Kolli Hills

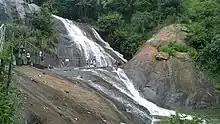
Masila Falls on Kolli Hills

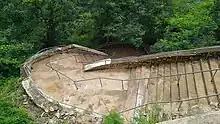
Stairs leading to Agaya Gangai Waterfalls

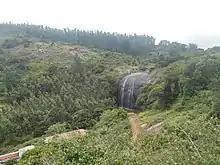
Namma Aruvi falls

Kolli Hills is visited by nature lovers, hikers, trekking clubs, tourists and meditation practitioners among hill stations in Tamil Nadu. Agaya Gangai is the waterfall situated near the Arappaleeswarar temple.